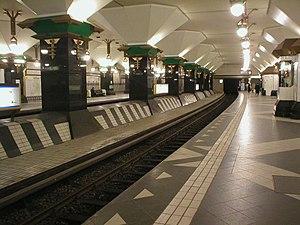
La liste des stations du métro de Berlin est une liste alphabétique complète des 173 stations du métro de Berlin. Des 96 quartiers de Berlin, 35 disposent d'au moins une station de métro. La plupart des stations se situent à Mitte, Kreuzberg et Charlottenbourg. L'importance du réseau métropolitain berlinois est indissociable des 166 stations de S-Bahn qui réseautent toute la ville pour un total de 339 stations.